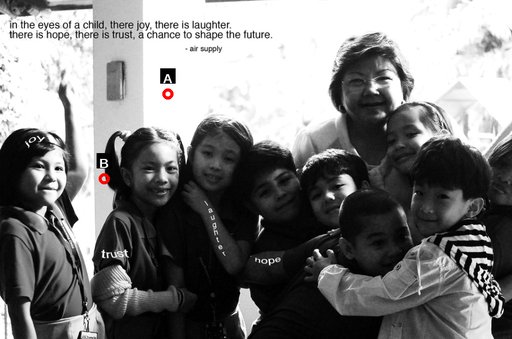
Question: Two points are circled on the image, labeled by A and B beside each circle. Which point is closer to the camera?
Select from the following choices.
(A) A is closer
(B) B is closer
Answer: A